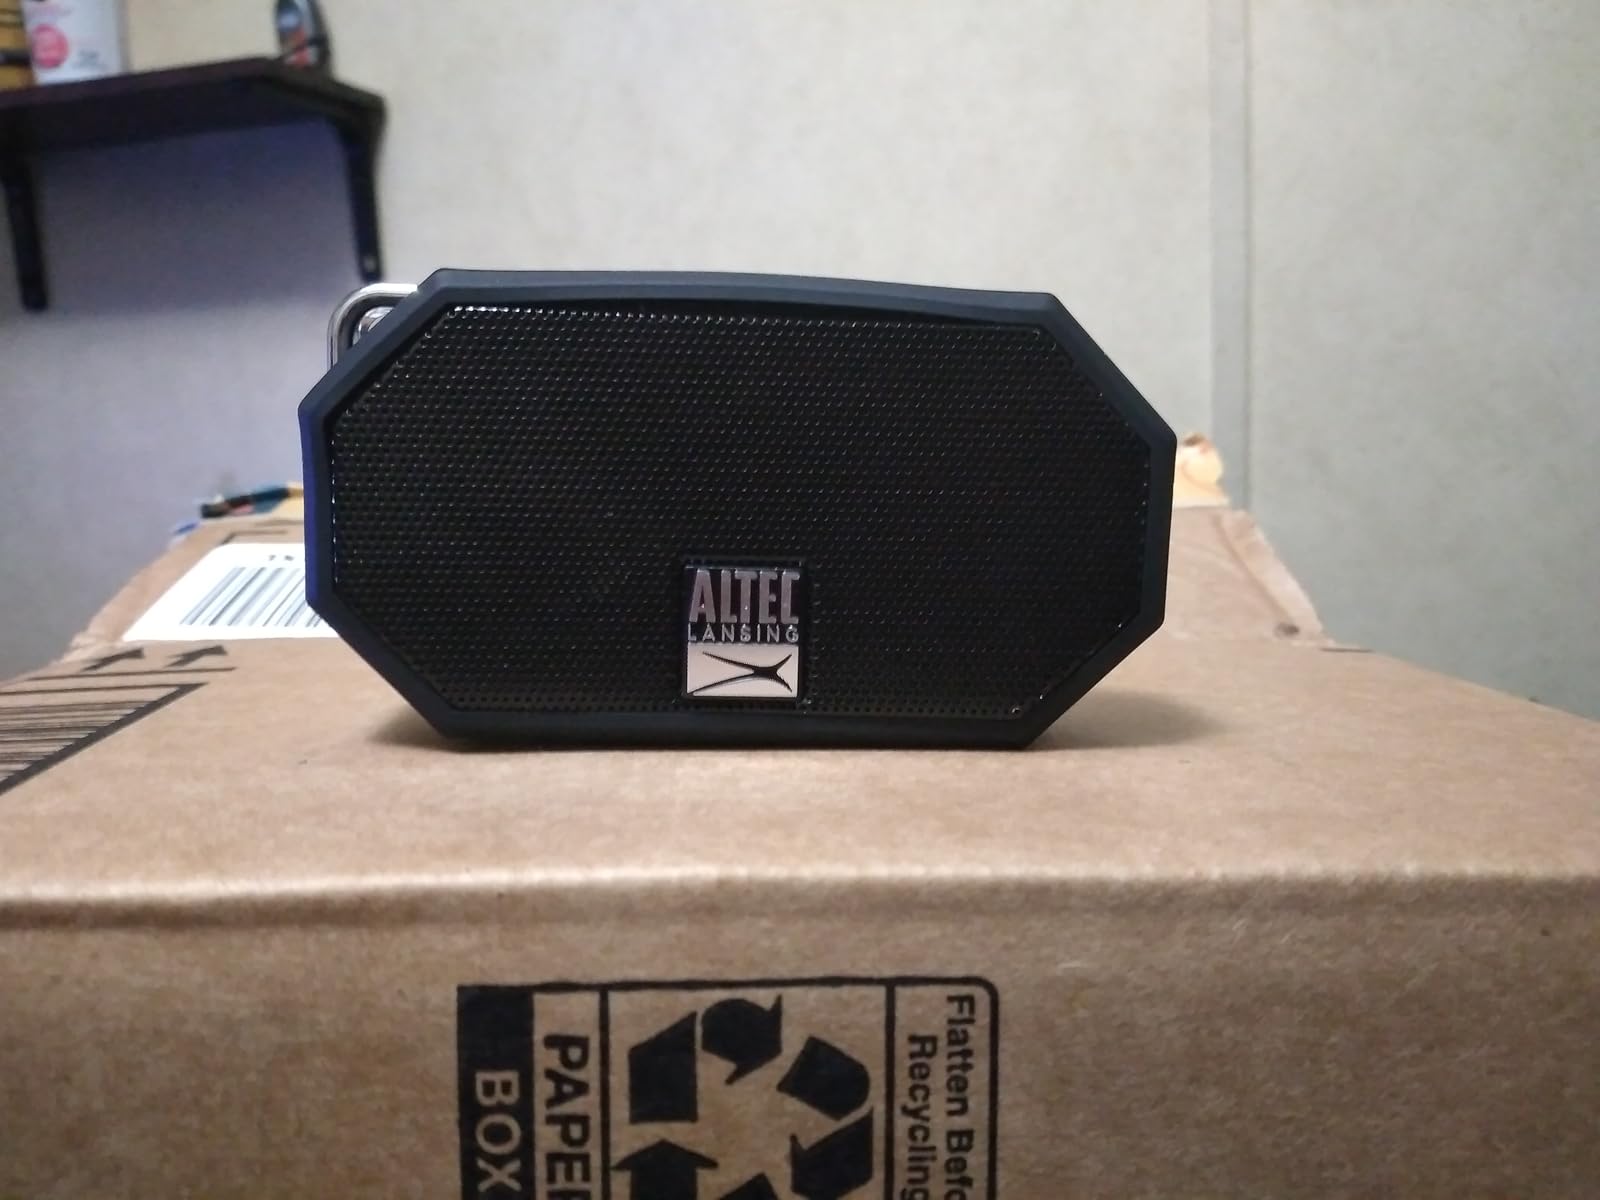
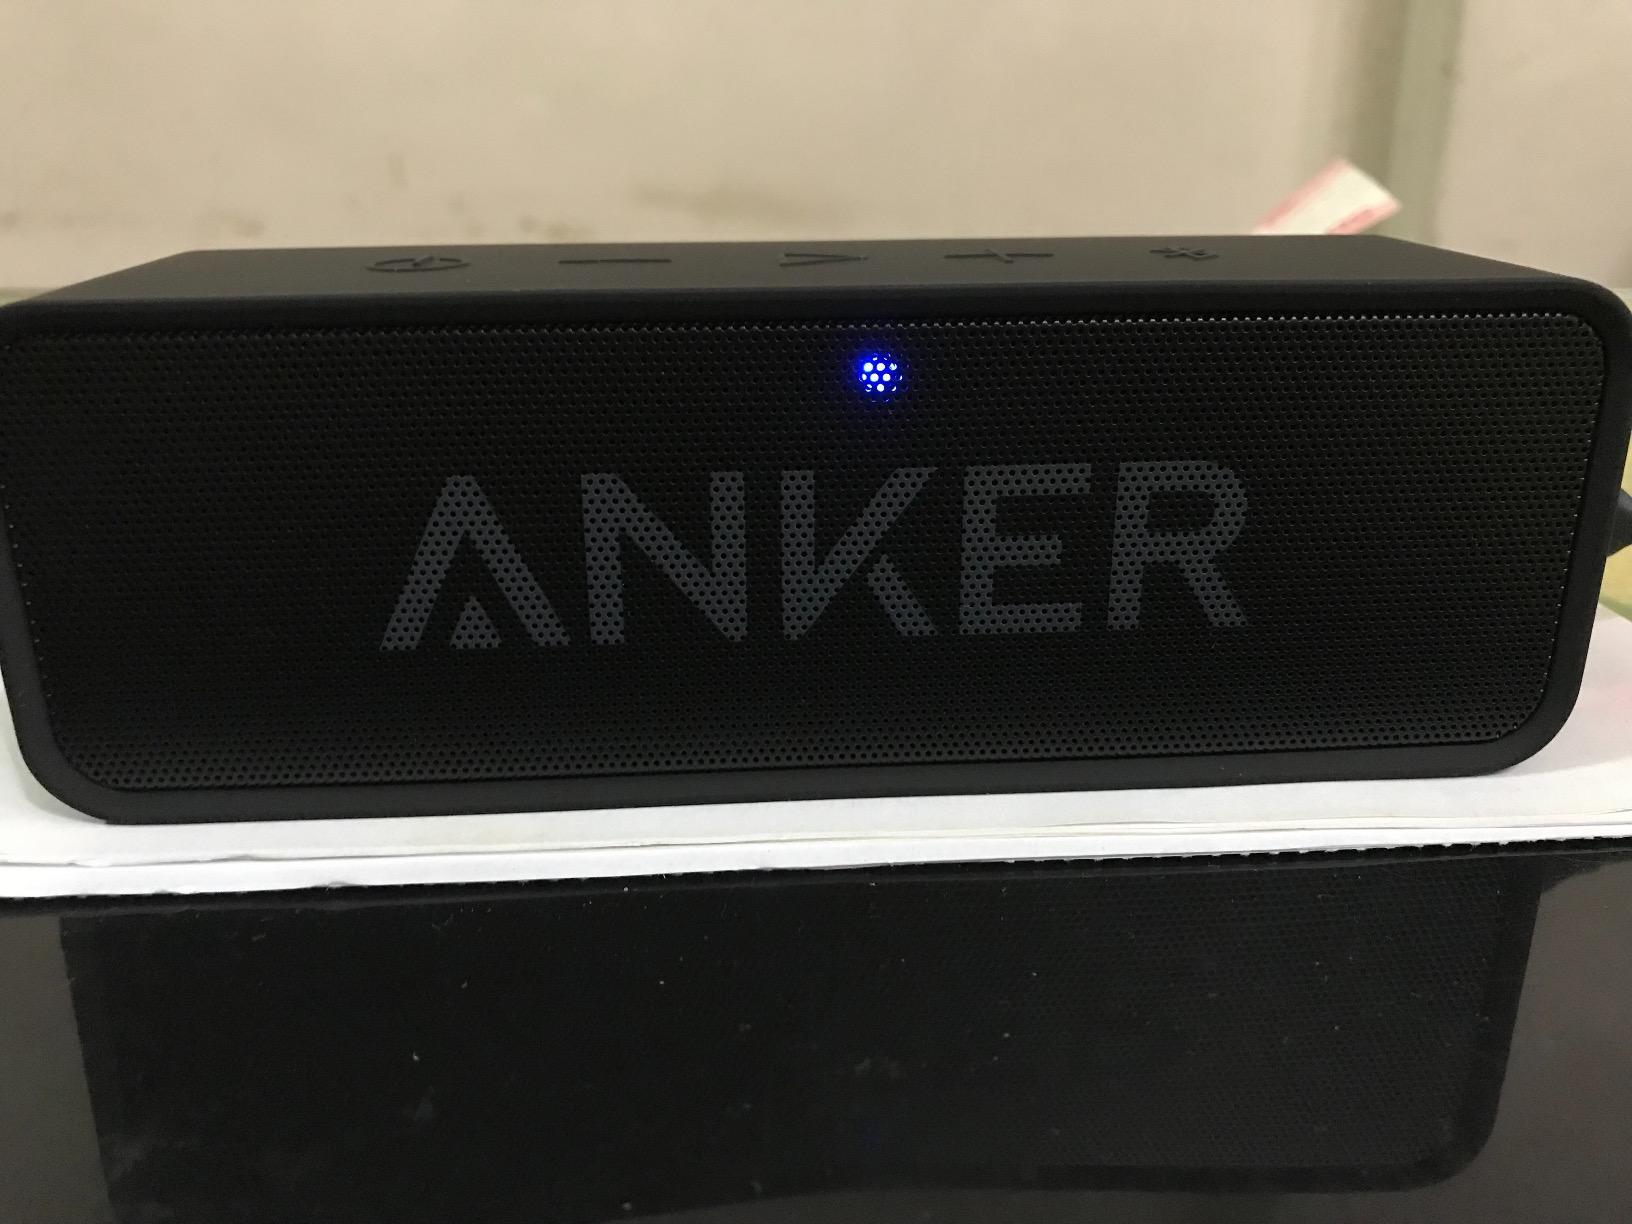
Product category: speaker
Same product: no